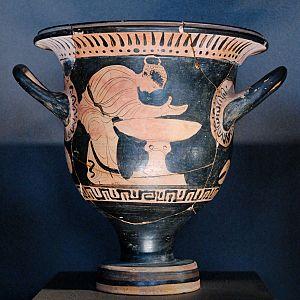
Femme faisant ses ablutions au louterion' (bassin). Face B d'un cratère en cloche attique à figures rouges, 450-425 av. J.-C. Provenance